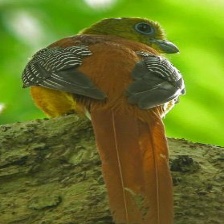
Species: ORANGE BREASTED TROGON
Scientific name: HARPACTES ORESKIOS